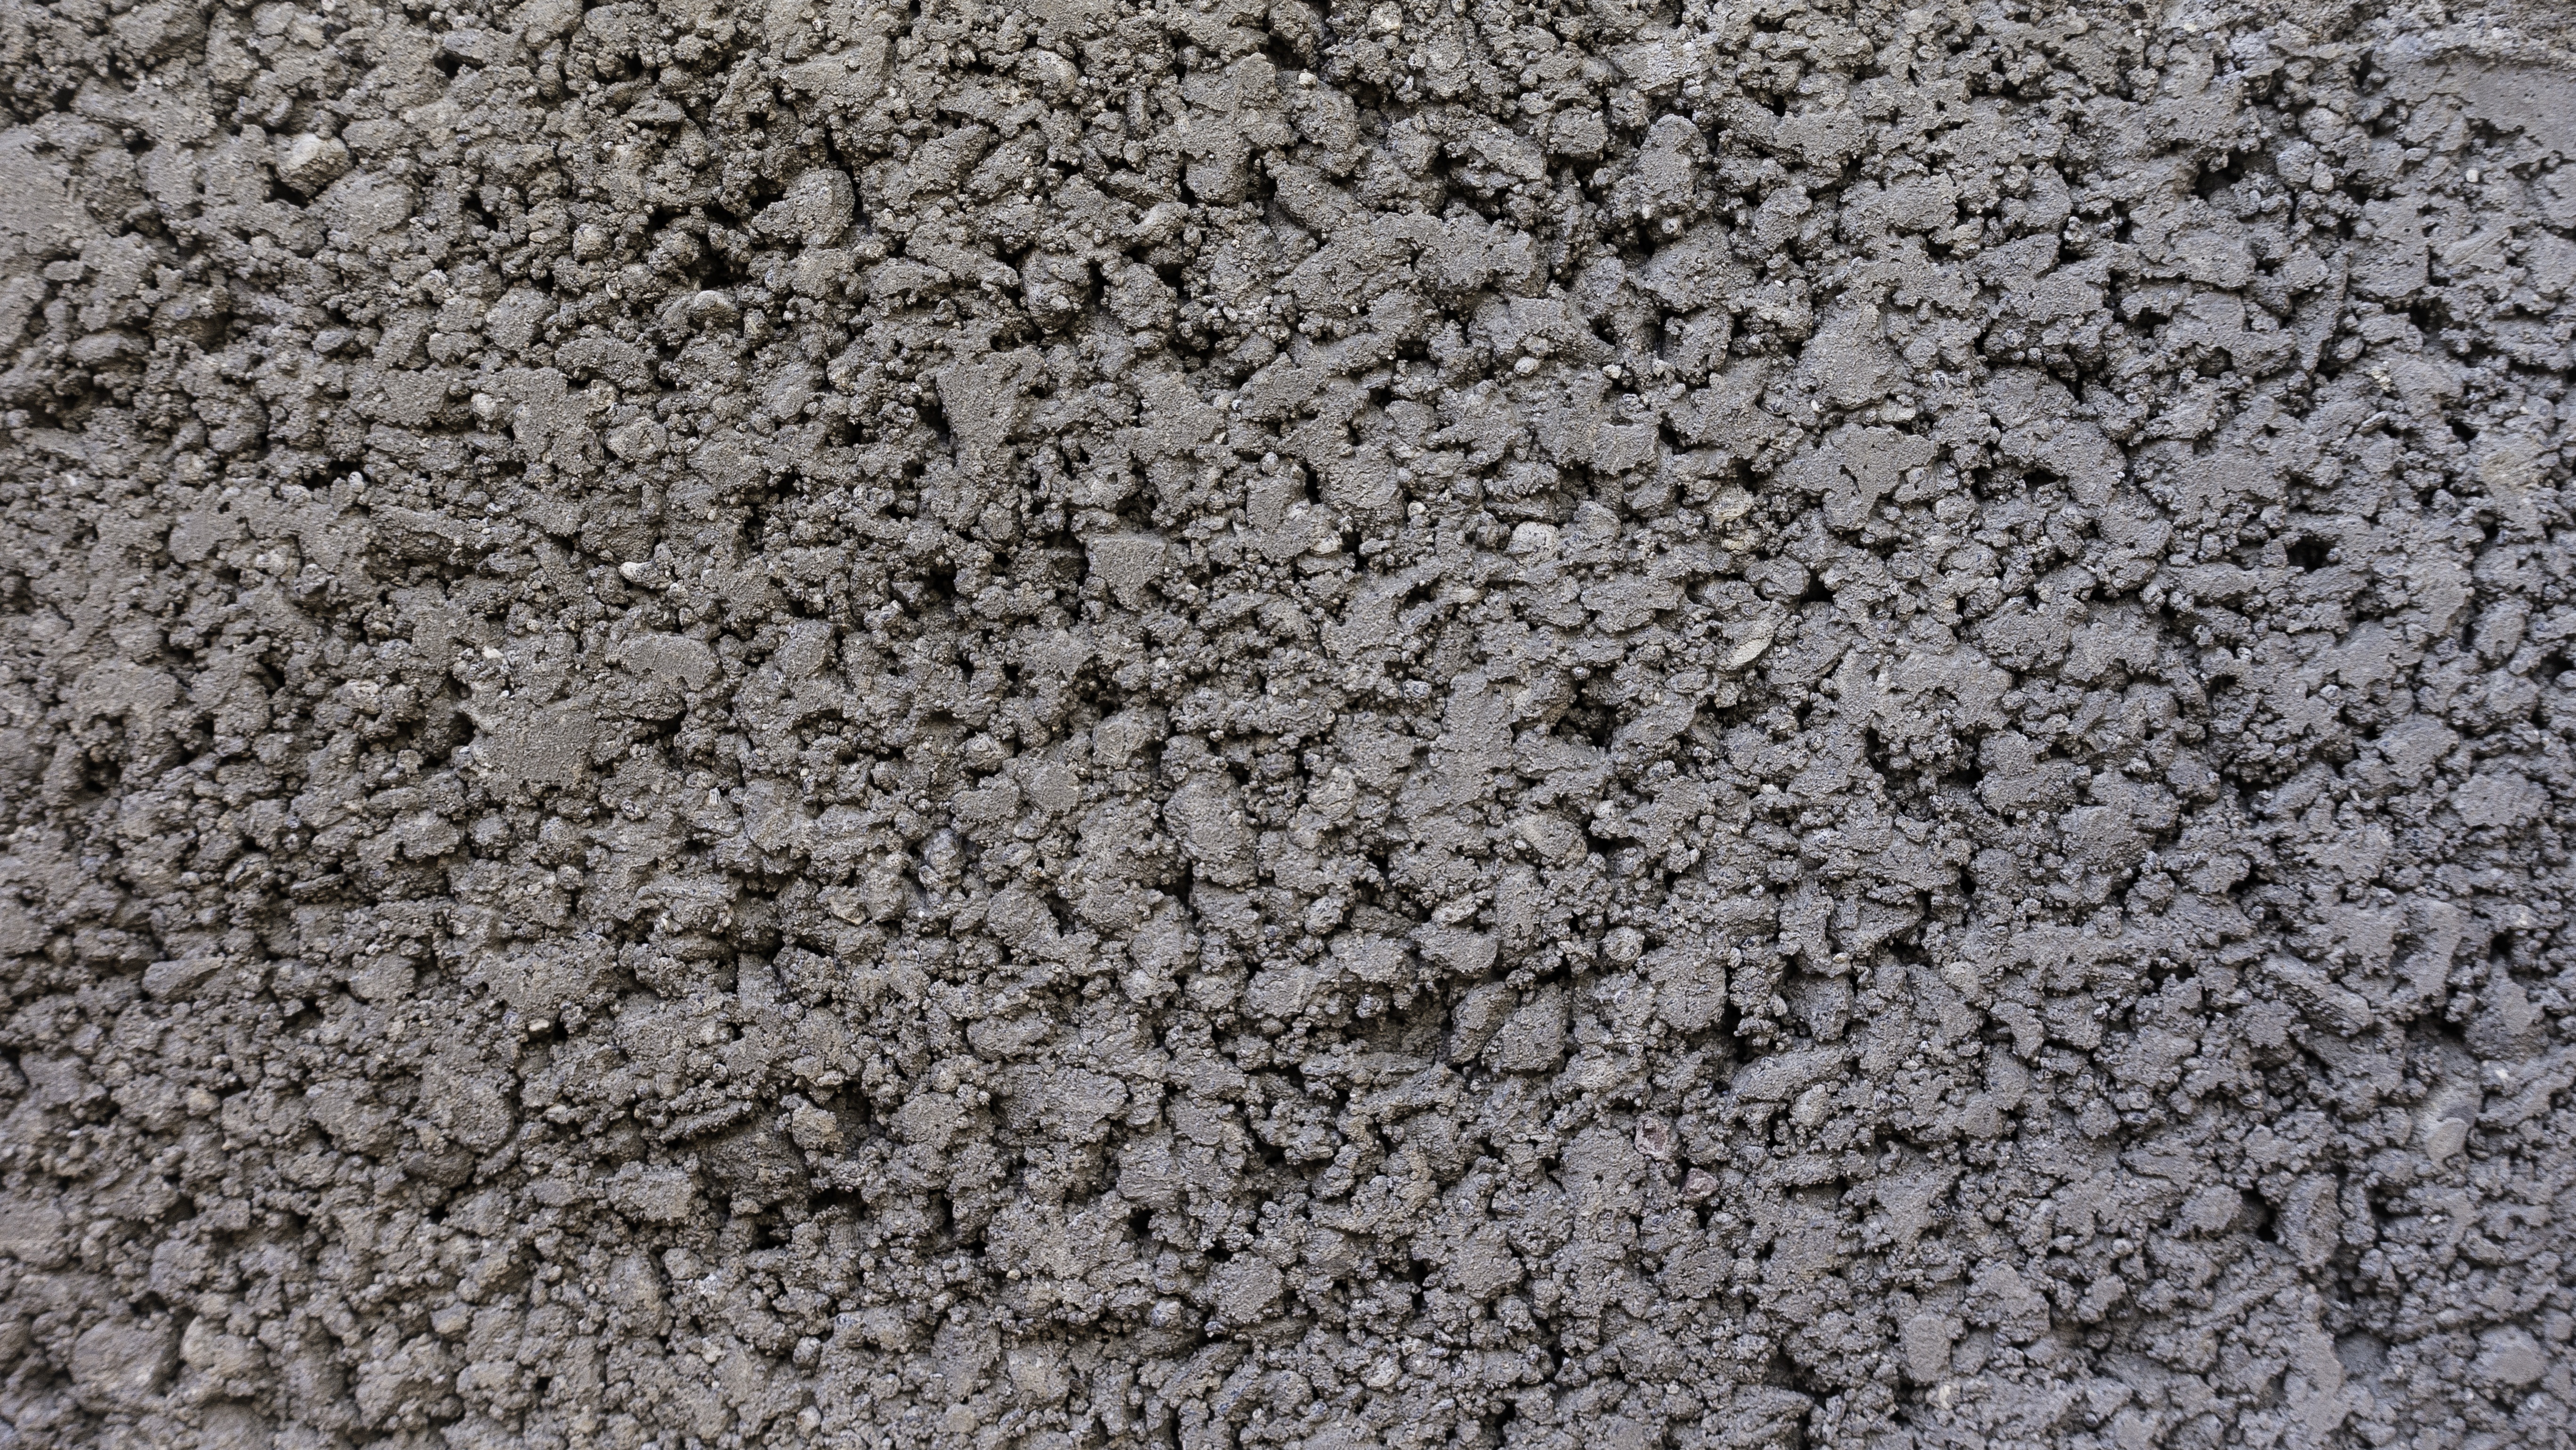
sand, rock, texture, floor, building, wall, asphalt, construction, pattern, soil, gray, grunge, brick, material, concrete, surface, grey, rubble, background, design, gravel, cement, mortar, granite, layer, flooring, road surface